Ndongo Serge Philippe

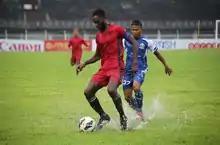

Ndondo Serge Philippe (born April 23, 1993) is a footballer who plays in Myanmar.